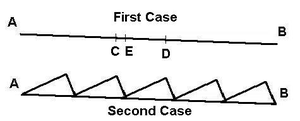
Le paradoxe de Parrondo est un paradoxe de la théorie des jeux qui est bien souvent décrit comme « une stratégie qui gagne avec des jeux perdants ». Elle a été nommée du nom de son créateur Juan Parrondo, un physicien de l'Université complutense de Madrid. Une description mathématiquement plus rigoureuse est :